Question: Please indicate a possible affordance area of the apple that can be used for eating
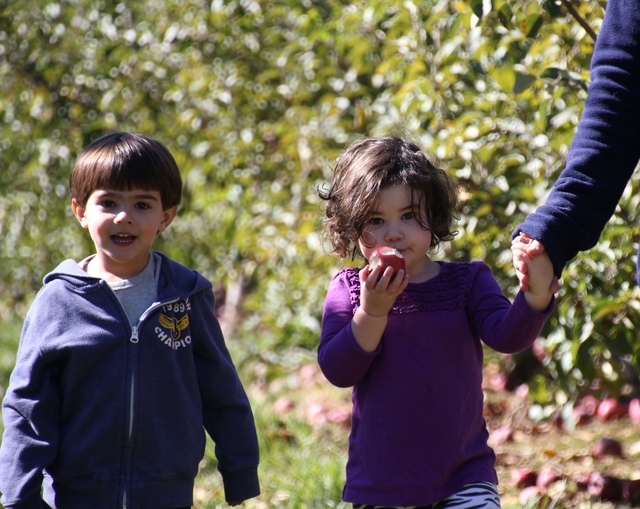
Answer: [366.5, 243.5, 407.5, 284.5]